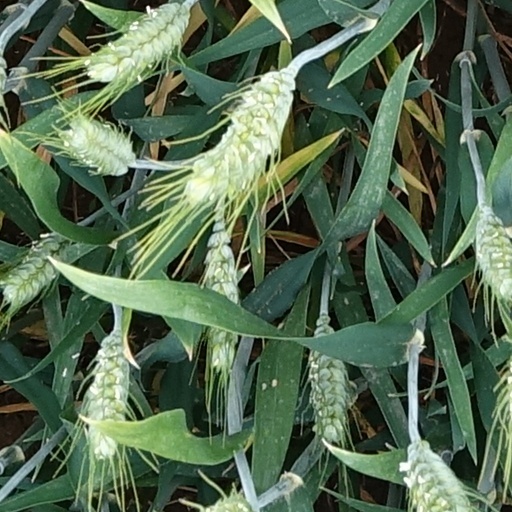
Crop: wheat